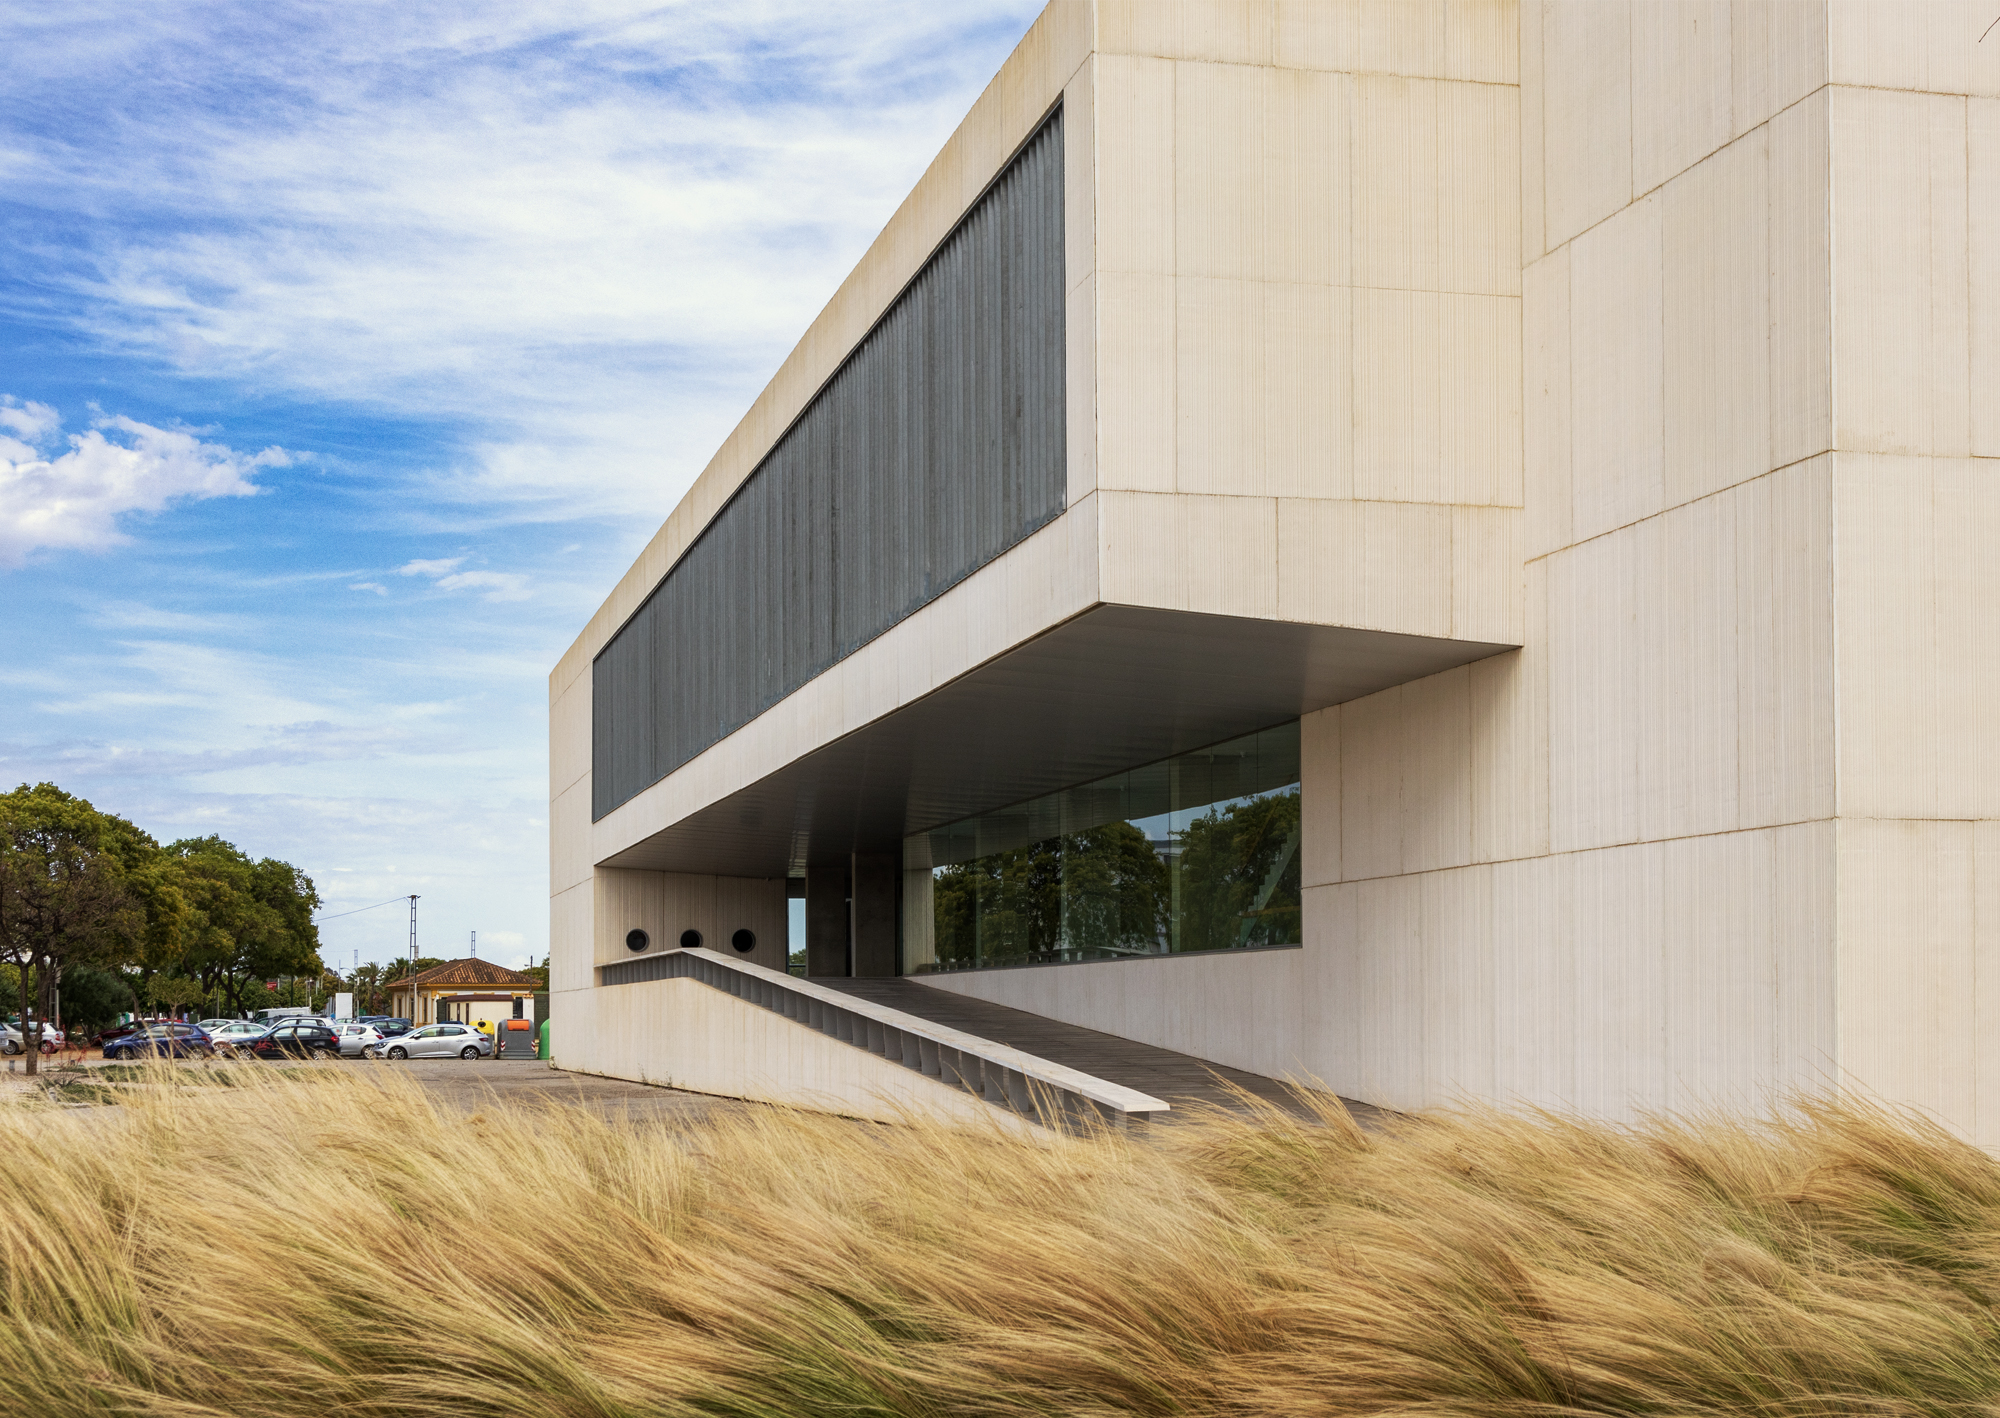
architecture, sky, property, building, cloud, window, grass, facade, composite material, tree, urban design, commercial building, concrete, rectangle, plant, city, headquarters, wood, mixed use, glass, landscape, corporate headquarters, house, apartment, art